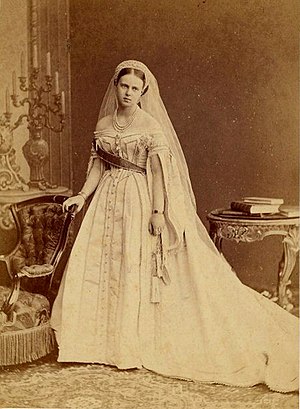
Maria Alexandrovna af Rusland / Ungdom
Maria Aleksandrovna som ung.
Maria Aleksandrovna af Rusland var en russisk storfyrstinde, der var prinsesse af Storbritannien, hertuginde af Edinburgh og senere hertuginde af det tyske dobbelthertugdømme Sachsen-Coburg-Gotha som ægtefælle til Prins Alfred af Storbritannien.